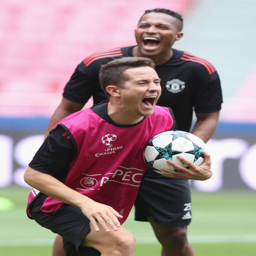
footballer and soccer player in action during a training session ahead of their match against football team .